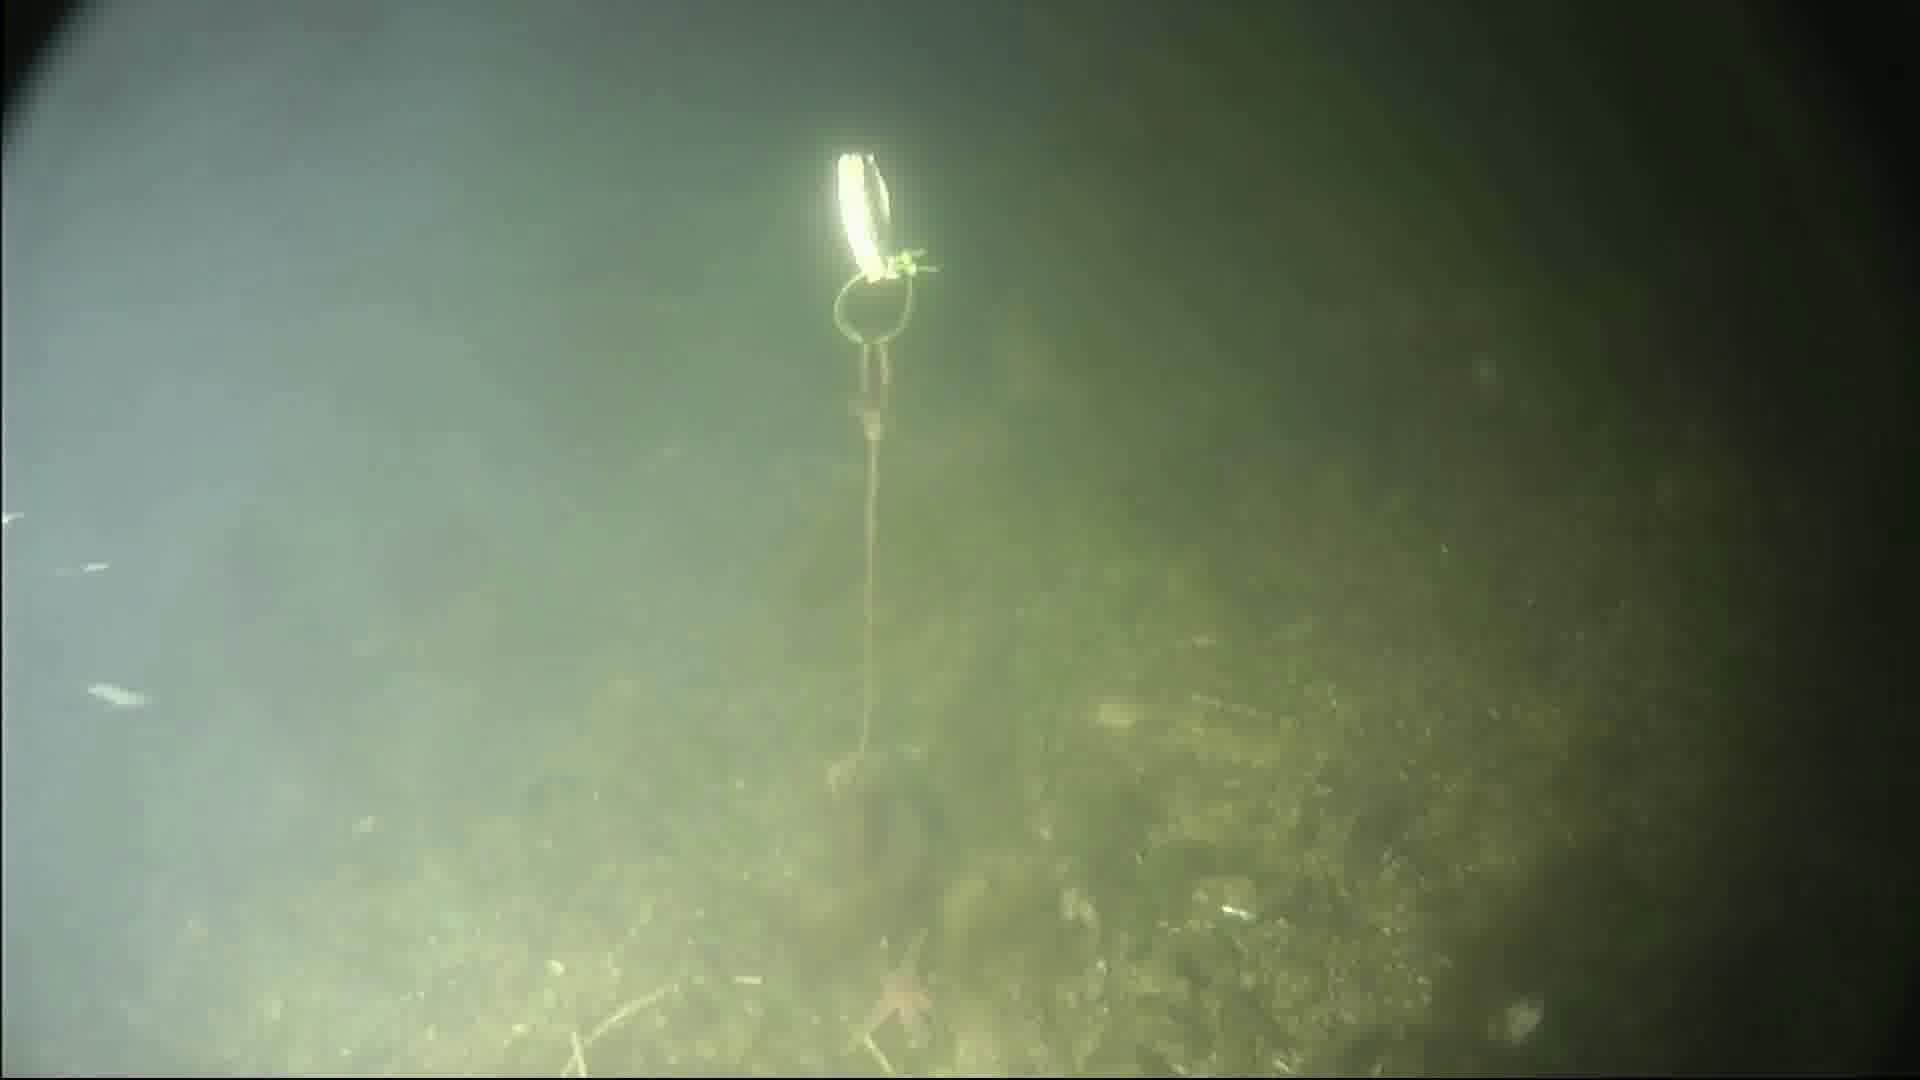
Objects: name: small_fish
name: starfish
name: crab